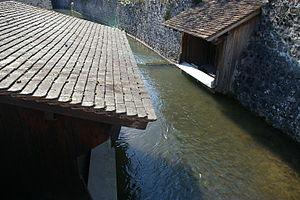
L'Erve est une rivière française des deux départements de la Mayenne et de la Sarthe, en région Pays de la Loire, et un affluent droit de la Sarthe, donc un sous-affluent de la Loire.